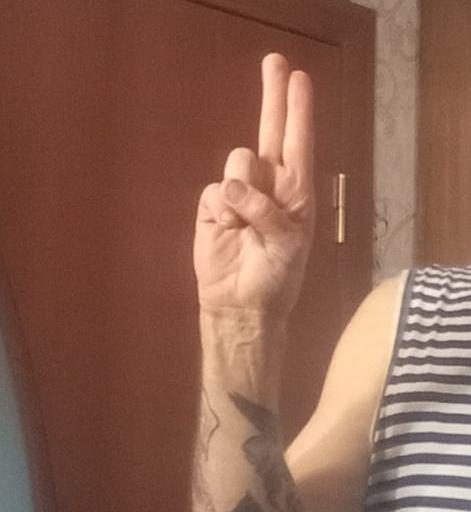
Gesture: two_up